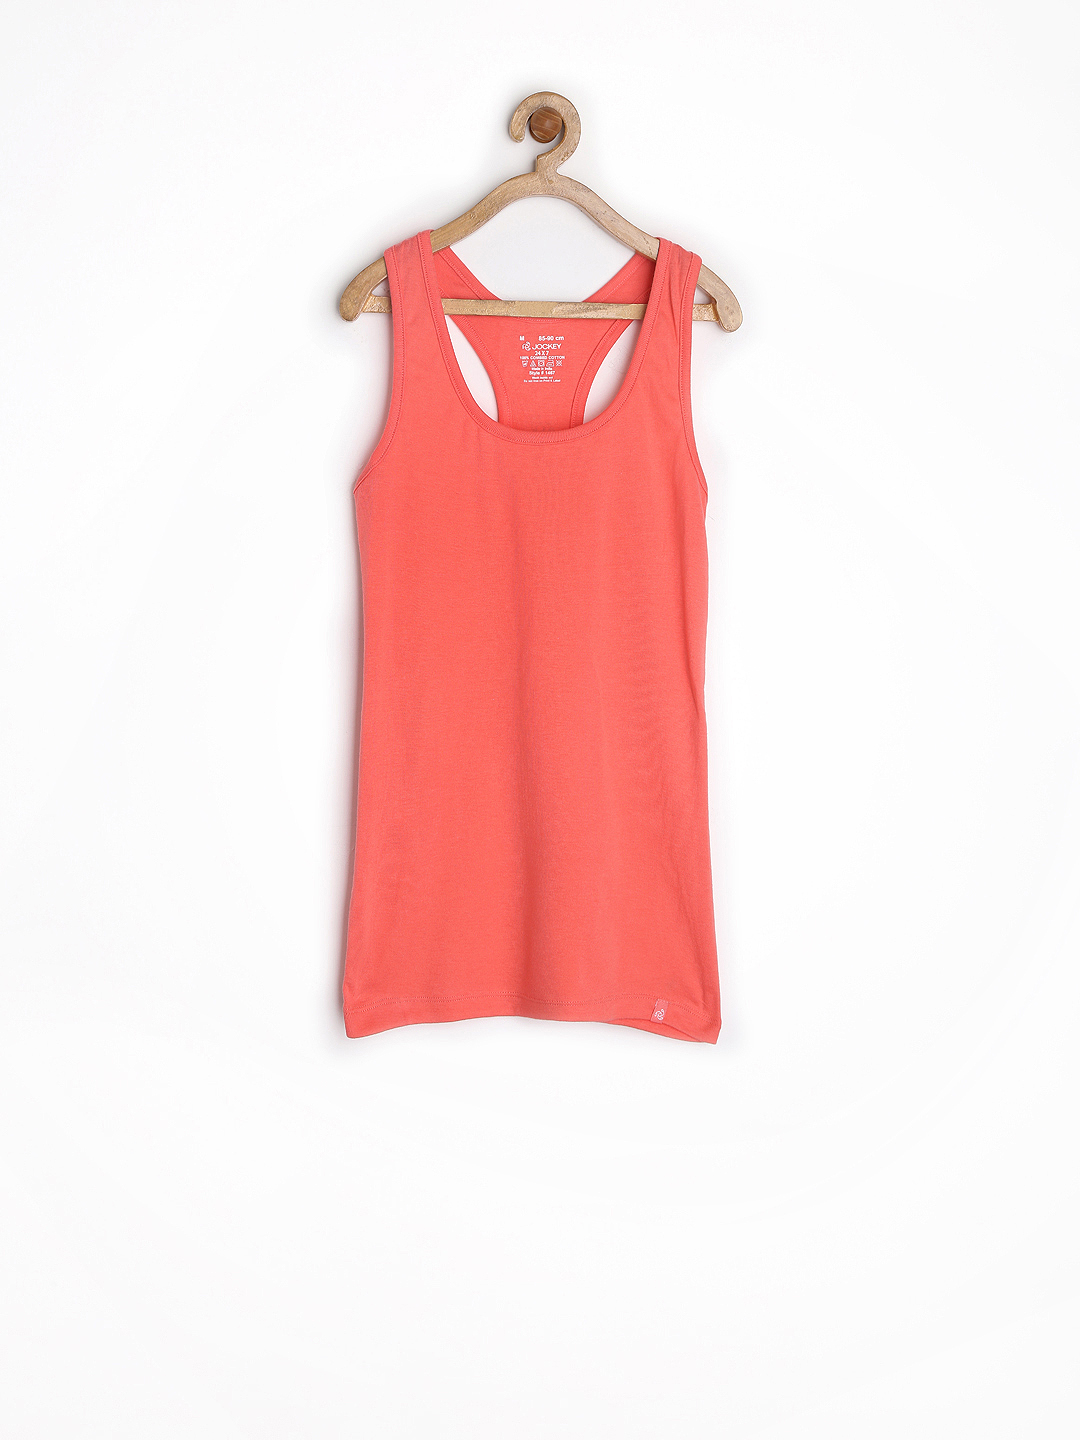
Jockey Women Coral Pink Tank Top
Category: Apparel / Topwear / Tops
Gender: Women
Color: Pink
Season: Winter 2015
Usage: Sports